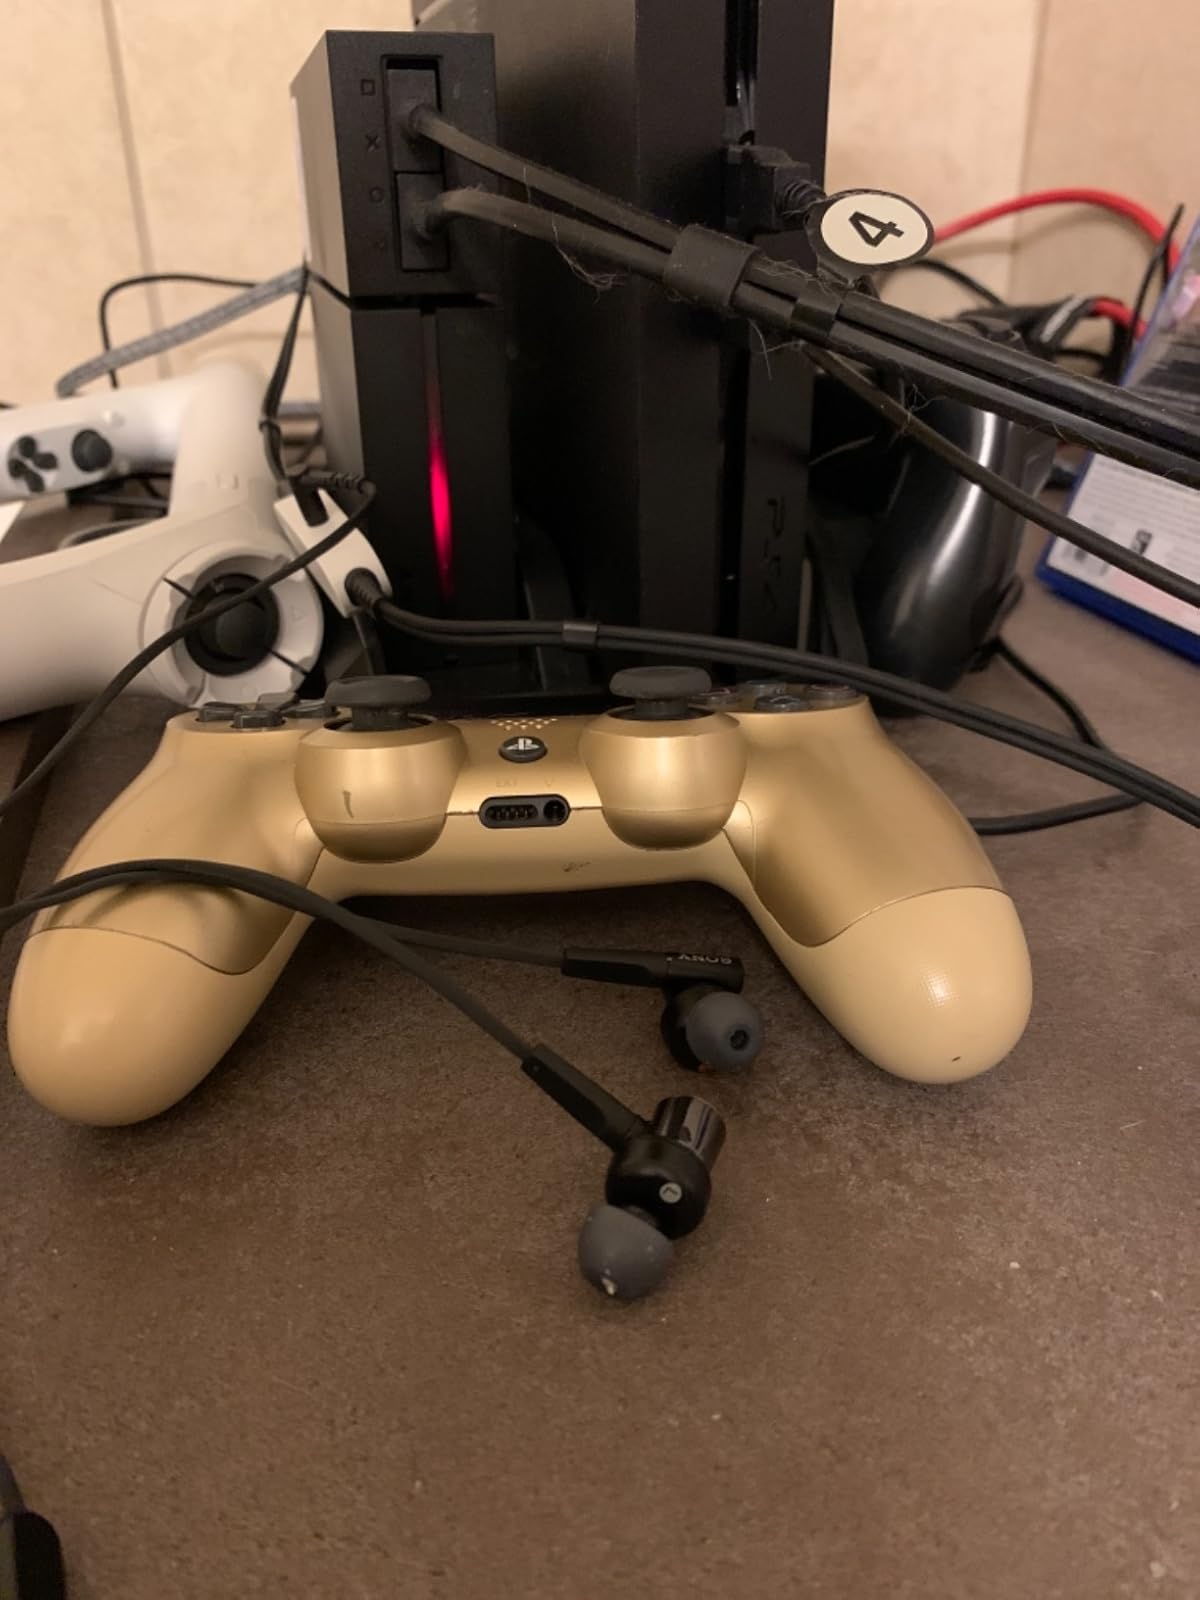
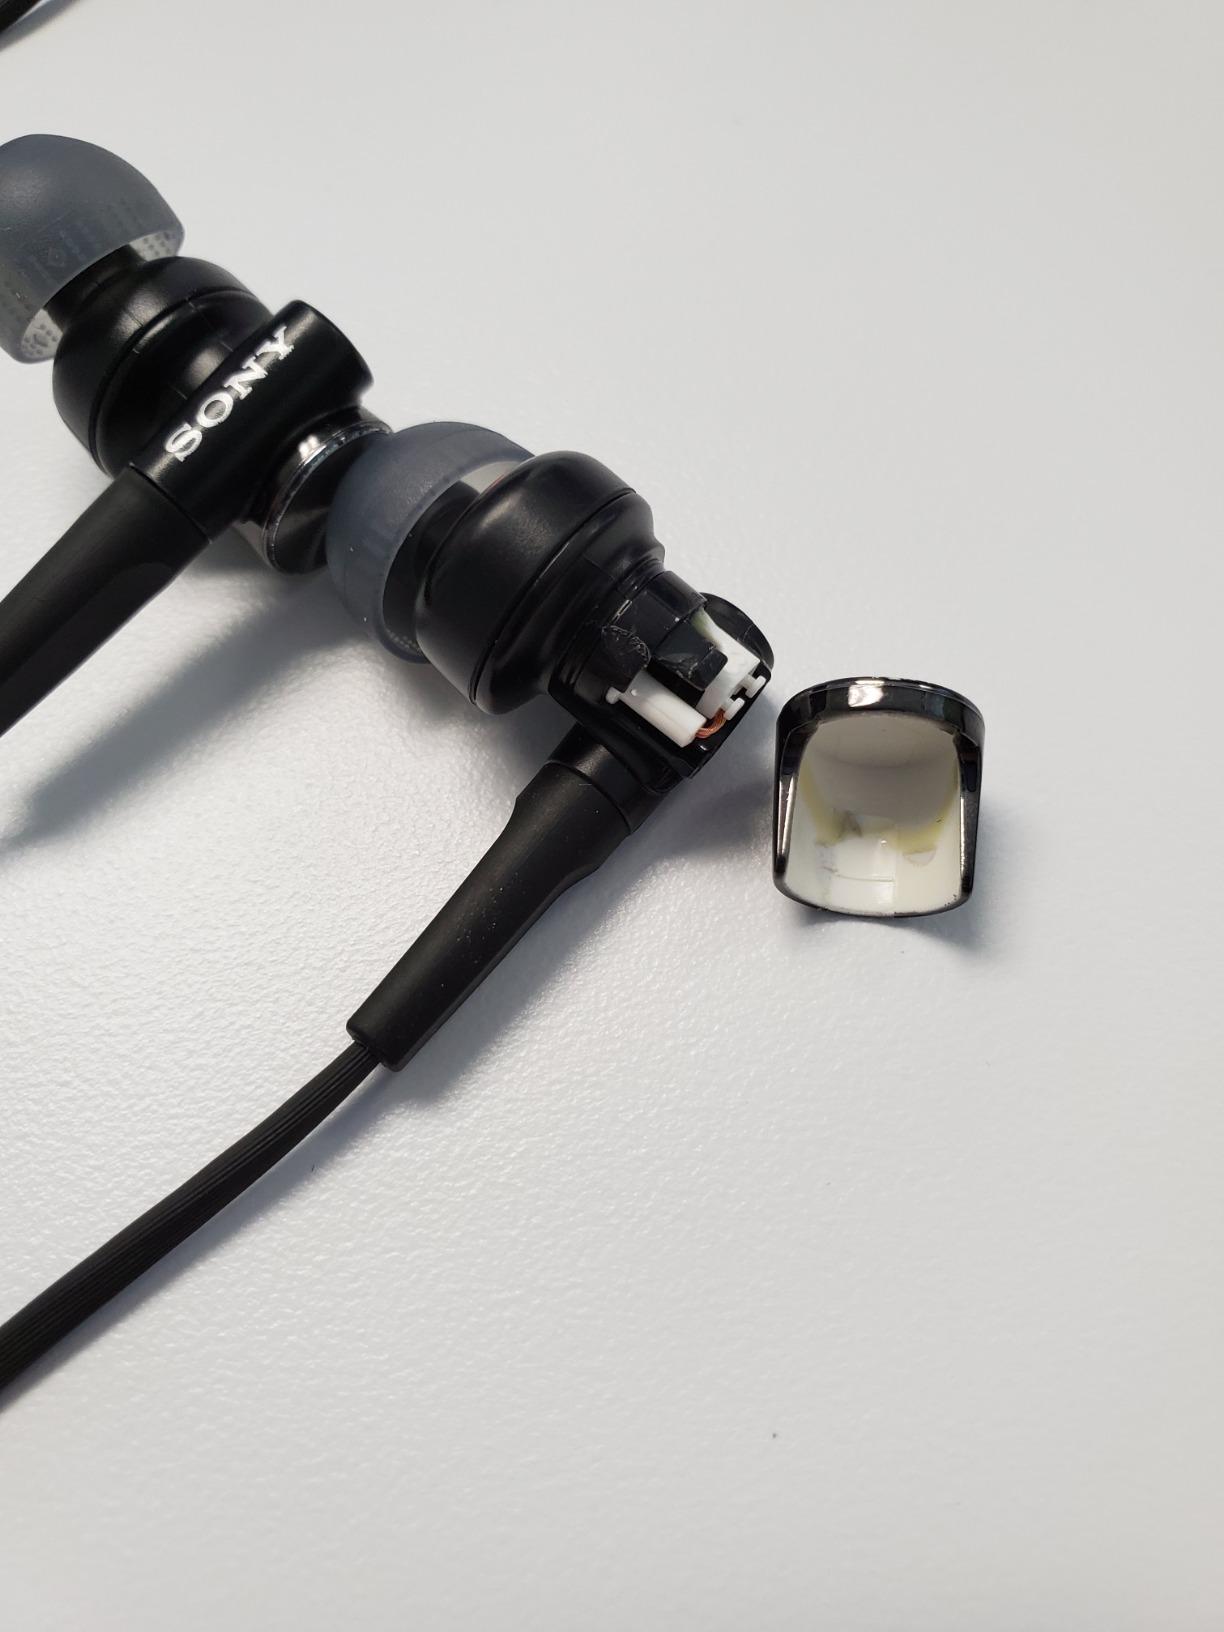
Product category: headphones
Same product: yes